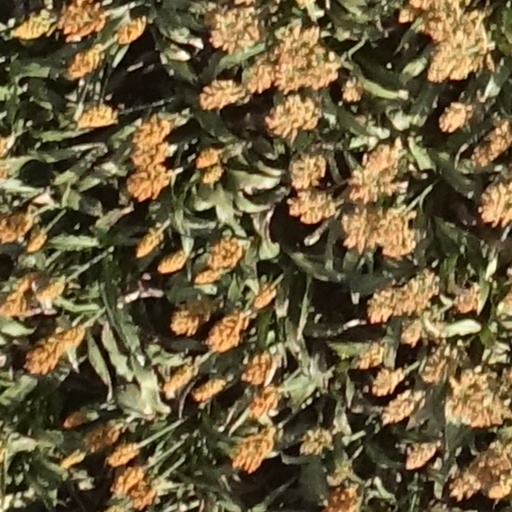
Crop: sorghum